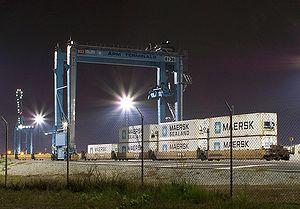
APM Terminals est un opérateur portuaire néerlandais. Il est une filiale de Maersk. Il est basé à La Haye aux Pays-Bas